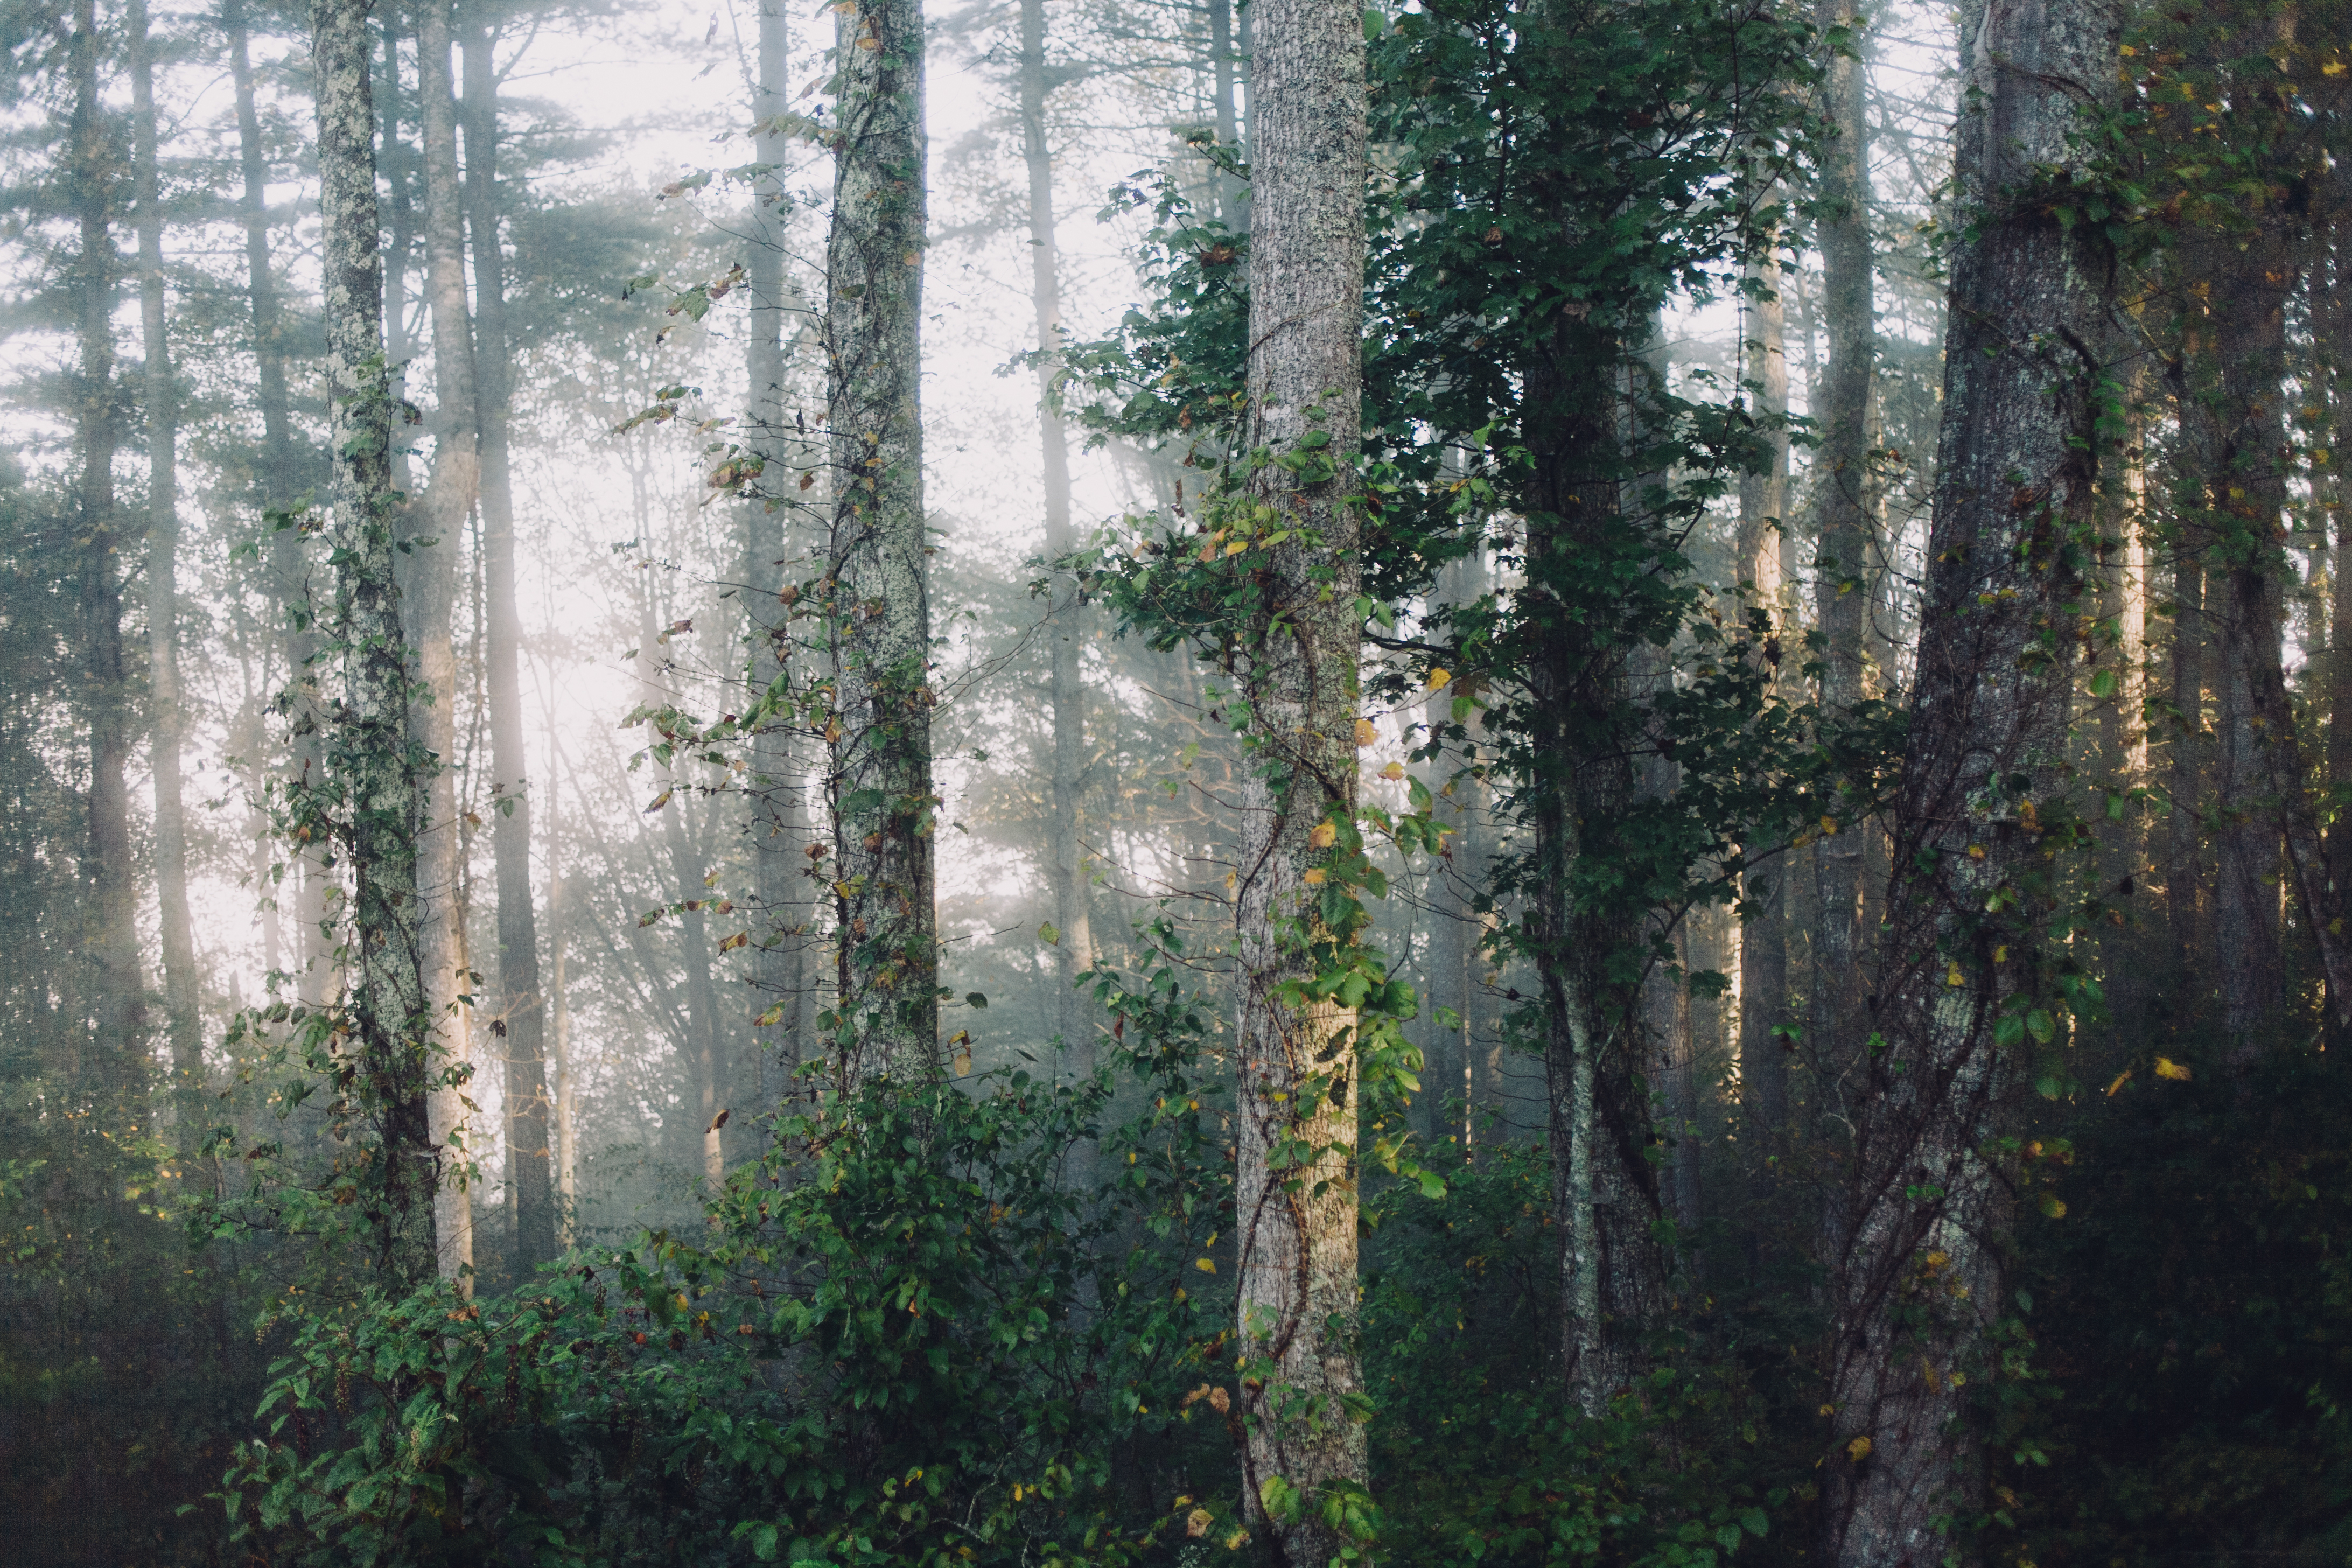
tree, nature, forest, wilderness, branch, plant, mist, sunlight, leaf, jungle, autumn, trees, woods, spruce, rainforest, deciduous, wetland, woodland, habitat, ecosystem, biome, old growth forest, natural environment, geographical feature, atmospheric phenomenon, woody plant, temperate broadleaf and mixed forest, temperate coniferous forest